Salar de Talar

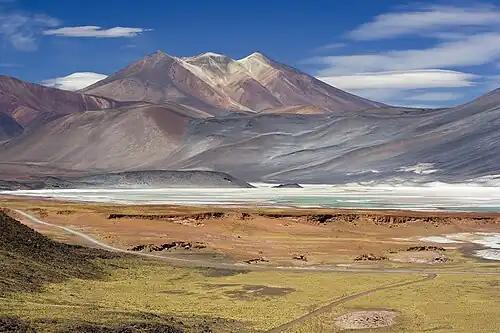
Salar de Talar salt flat with Cerros de Incahuasi in the distance

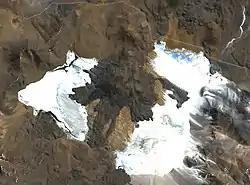
Salar de Talar is visible in the right half of this satellite image

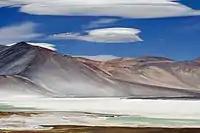
Cerro Medano

Salar de Talar is a 46 square kilometres salt flat located in the high puna of northern Chilean Andes, at an altitude of 3,950 m. It is part of a series of salt lakes and salt flats located at the foothills of a chain of volcanoes stretching along the eastern side of the much greater Salar de Atacama.